The Substitute (Glee)

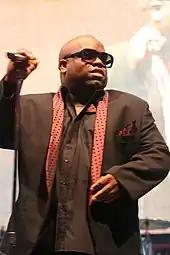
Cee Lo Green ("pictured") expressed approval of Paltrow's cover of his song "Forget You".

Musical performances also received mixed reviews. Anthony Benigno of the "Daily News" gave "Conjunction Junction" a grade of "A"; he noted that ordinarily he would have declined to review it due to its short length, but said "what a glorious ten seconds it is". Benigno and Poniewozik criticized the sanitization of "Forget You", but while the latter found it inferior to the original version, the former preferred Paltrow's deeper voice and graded the song "A". "Rolling Stone" Erica Futterman felt the censorship of the song did not adversely affect its success, and deemed Paltrow's rendition "charming and sassy". Megan Vick of "Billboard" called it "the most exciting number" of the episode, and Stack went further in his praise: he bestowed a grade of "A+" and lauded it as "one of the most memorable and energetic "Glee" performances ever, thanks in no small part to Paltrow". Green told MTV that he was flattered by the cover, particularly as he was not aware Paltrow would perform it when granting "Glee" clearance. He called her performance "great", and commented that he had not been aware she was such an accomplished vocalist.